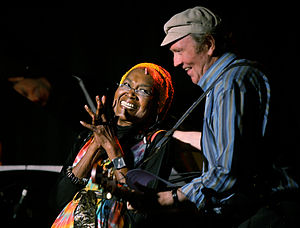
Liam Clancy
Liam Clancy (th.) med sangeren Odetta i 2006.
Liam Clancy var en irsk folkemusiker og skuespiller fra Carrick-on-Suir, County Tipperary. Han var det yngste medlem af den indflydelsesrige folkemusikgruppe The Clancy Brothers, der blev betragtet som Irlans første rigtige popstjerner. De indspillede 55 albums, solgte millioner af plader på verdensplan og optrådte med udsolgte koncerter på prominente koncertsteder som Carnegie Hall og Royal Albert Hall.